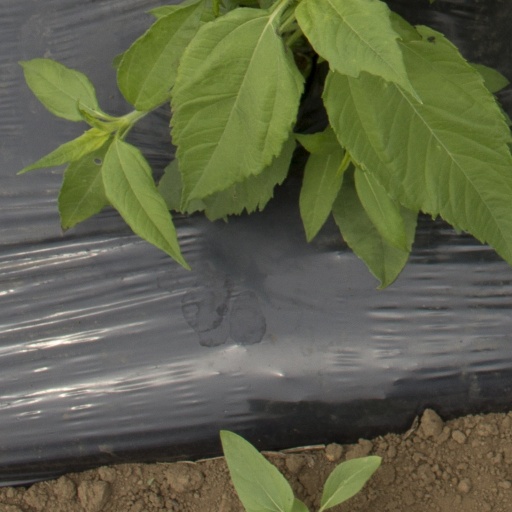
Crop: Jerusalem artichoke